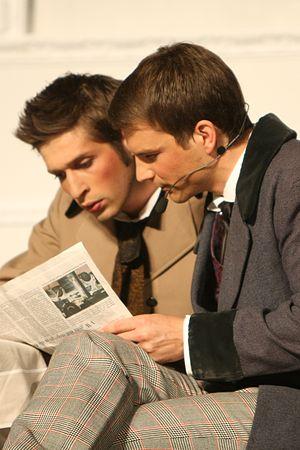
Igor Dolgatschew est un acteur allemand, né le 22 novembre 1983 à Novohrad-Volynskyï, en Ukraine.